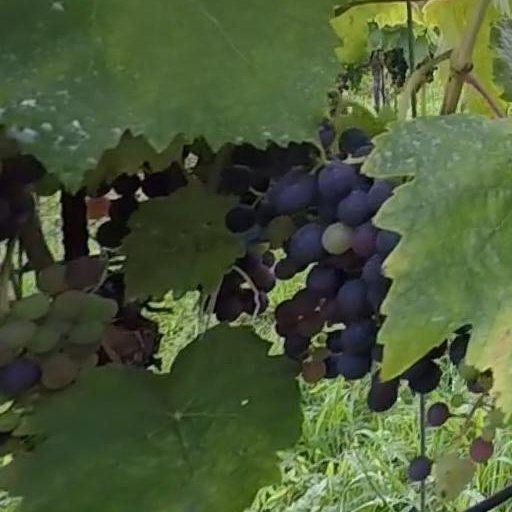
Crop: grape